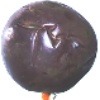
Label: Passion Fruit 1